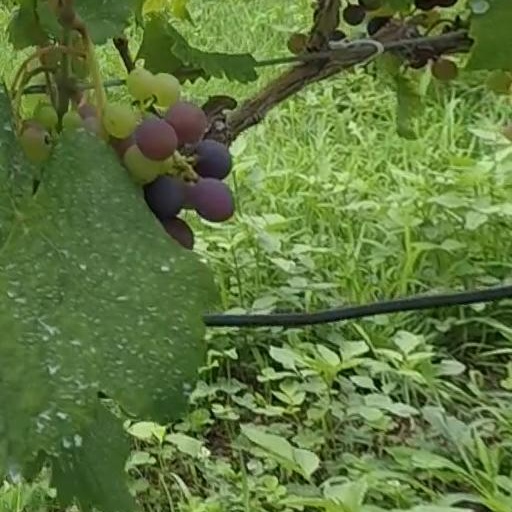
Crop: grape